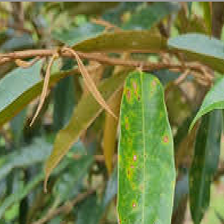
Label: canker_disease